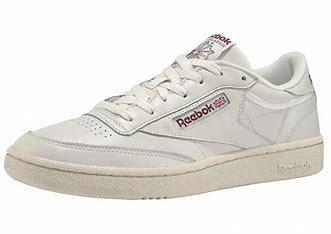
Brand: Reebok
Model: Club C 85 Mu